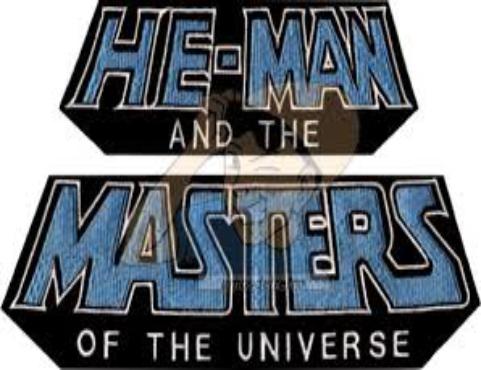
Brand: he-man
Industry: Clothes